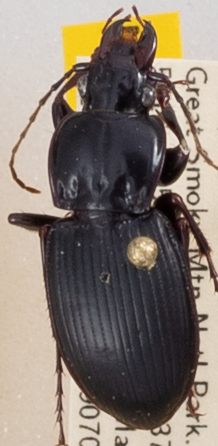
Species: Cyclotrachelus sigillatus
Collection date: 2019-07-09
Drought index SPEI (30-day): -0.24
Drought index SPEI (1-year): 2.09
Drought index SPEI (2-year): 2.09